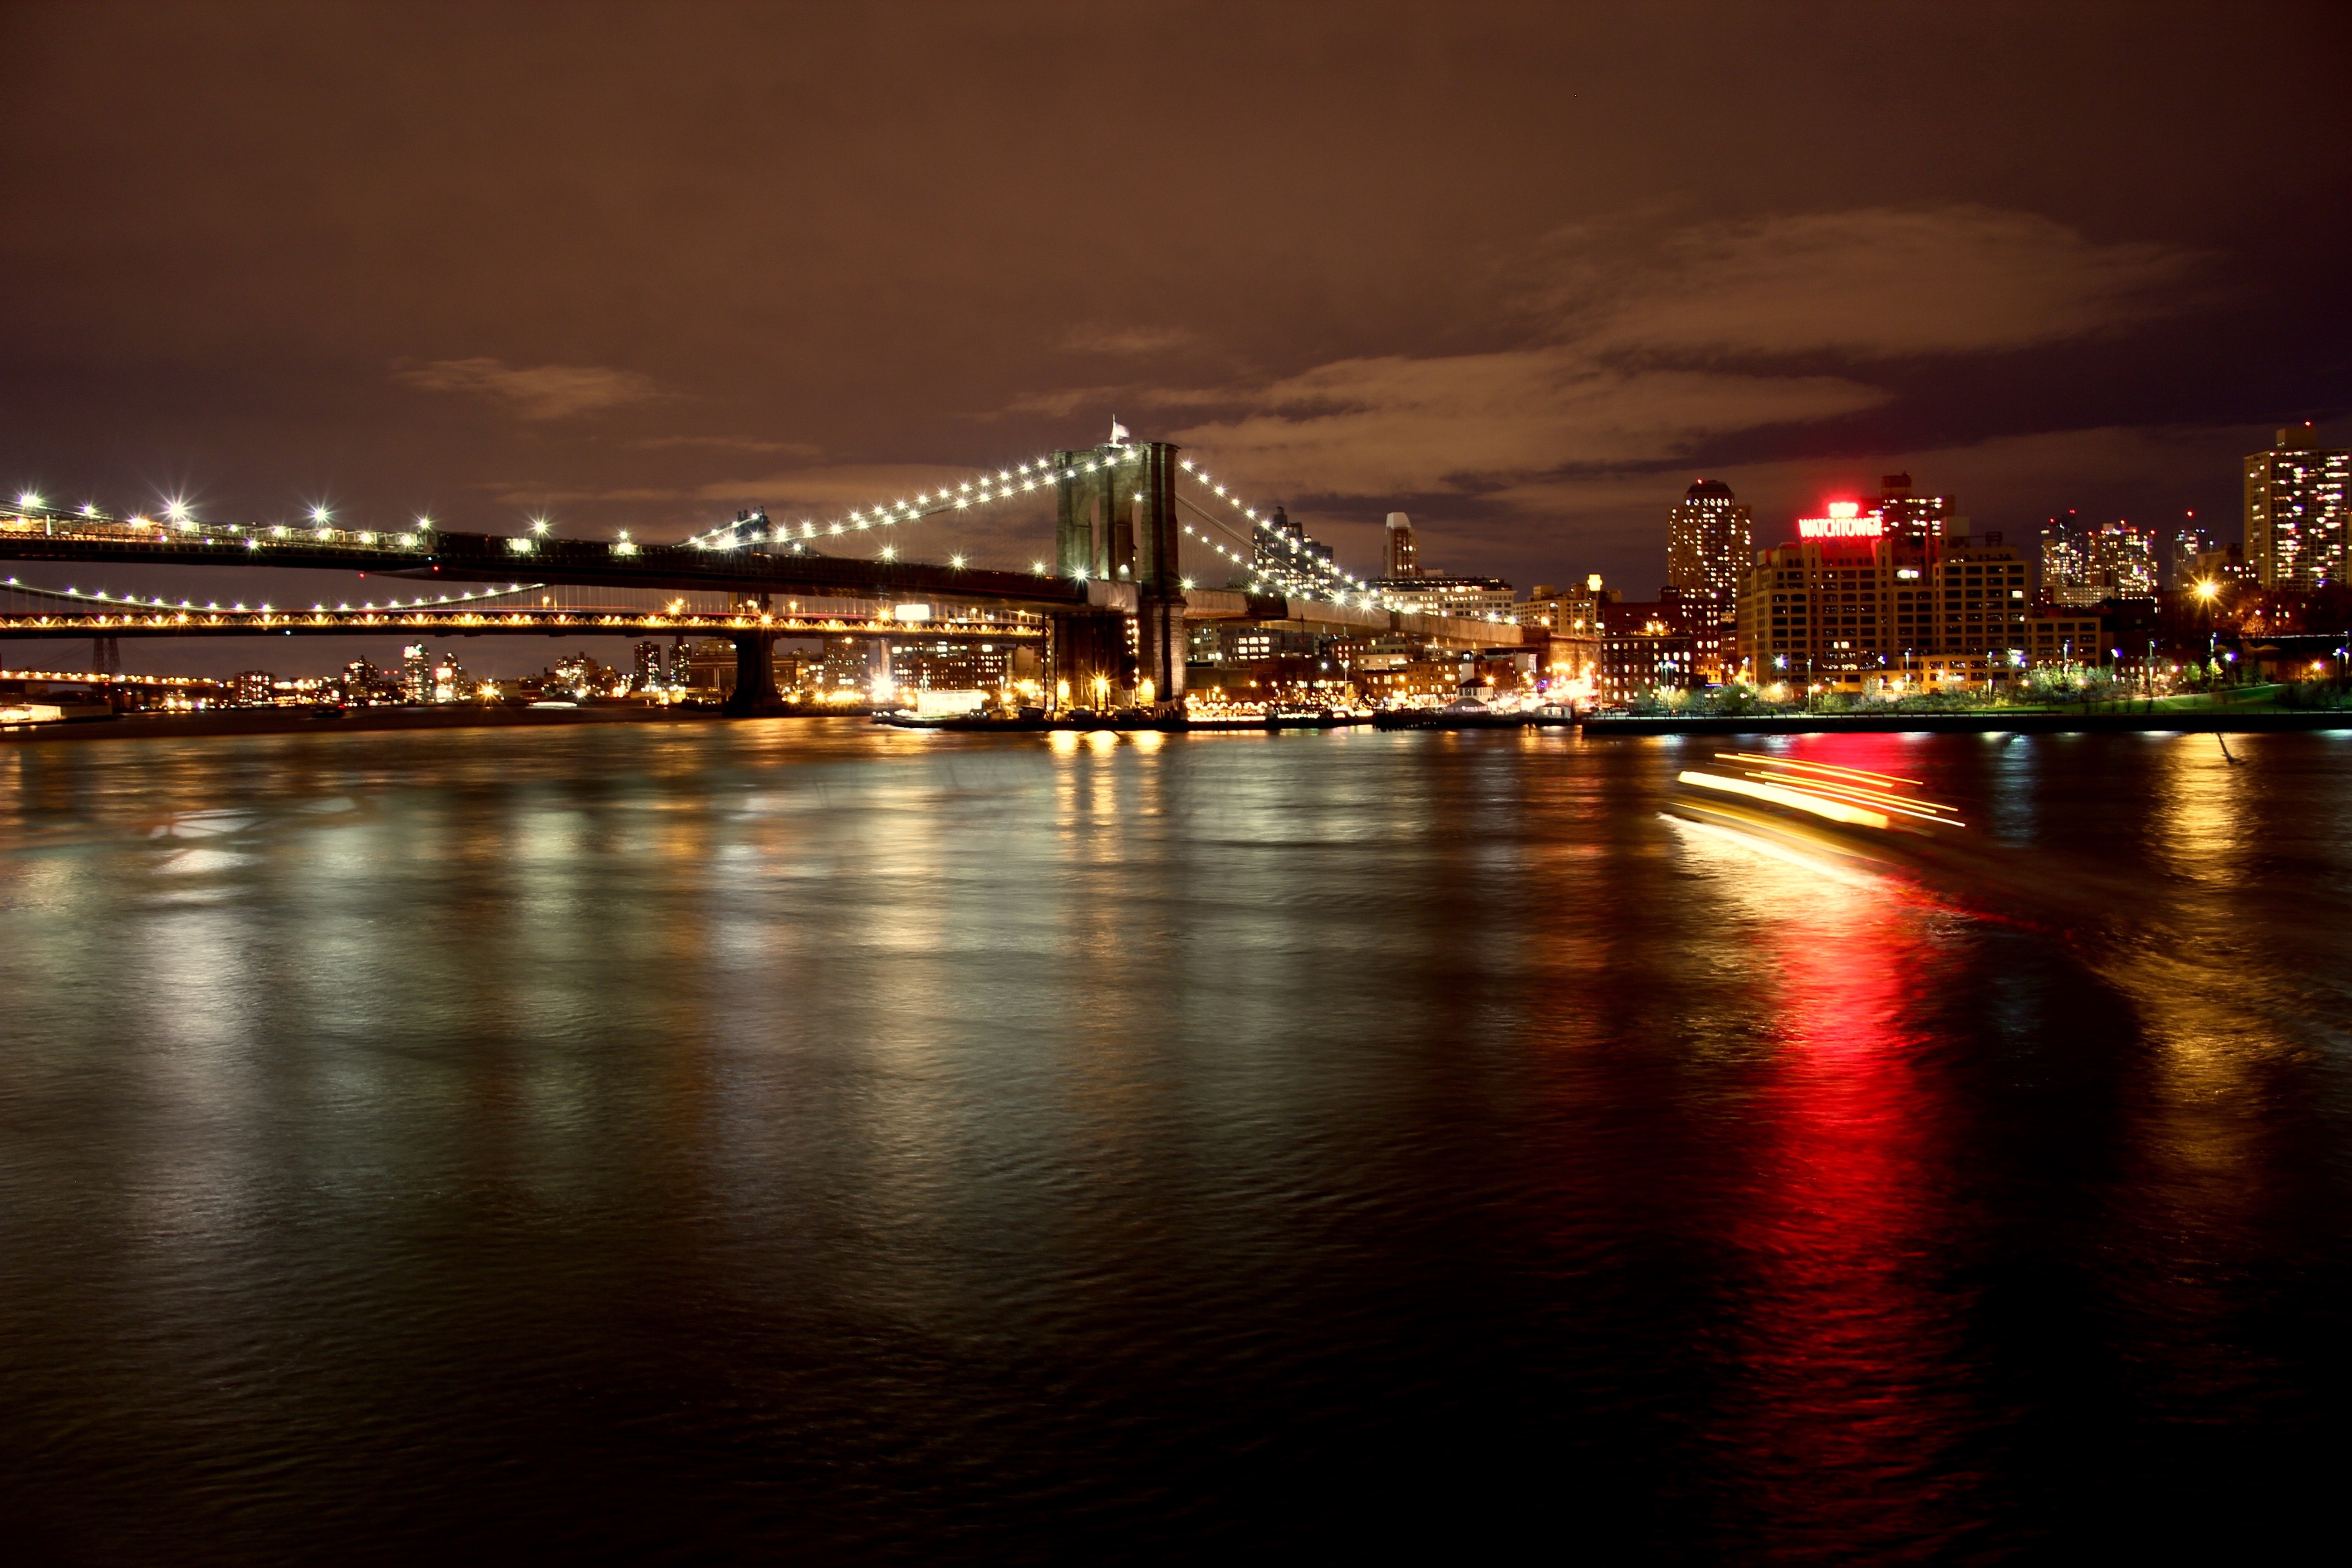
horizon, light, bridge, skyline, night, morning, dawn, city, river, cityscape, dusk, evening, reflection, darkness, long exposure, lights, buildings, human settlement